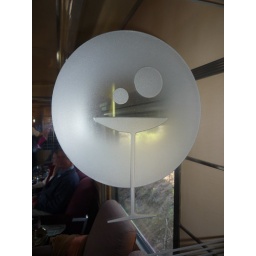
Etched glass in the bar